Direct grant grammar school

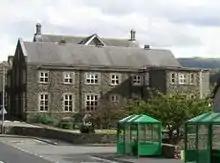
Dr Williams' School was a non-denominational school of fewer than 200 girls in Dolgellau, Gwynedd.

The third group, Roman Catholic schools, made up nearly a third of the direct grant schools (19 for boys and 37 for girls).